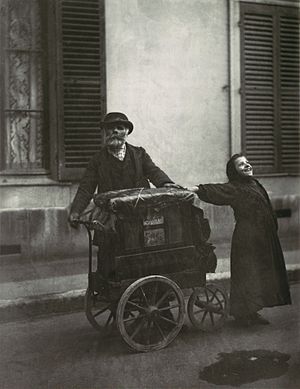
Eugène Atget
Jean Eugène Auguste Atget var en fransk fotograf.